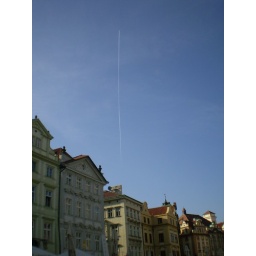
I can't get enough of the white streaks in the sky in Europe.